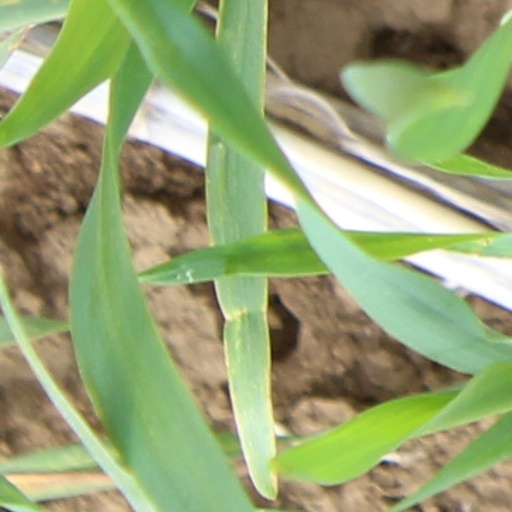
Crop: wheat